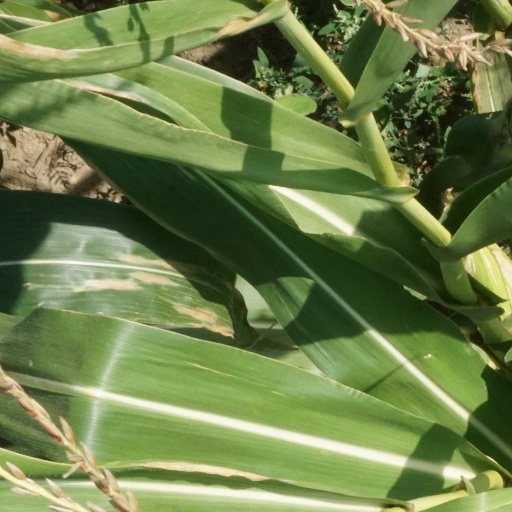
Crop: maize; corn